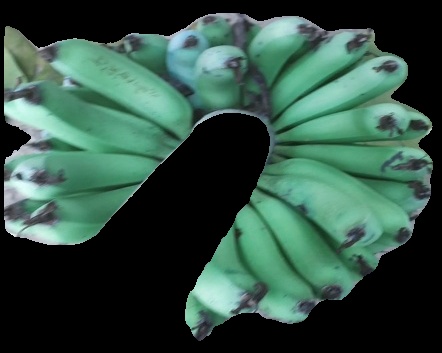
Variety: pachbale
Grade: grade3